Phosphate mining in Banaba and Nauru

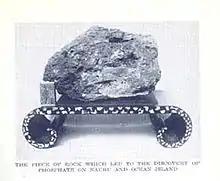
The piece of phosphate used as a door stop

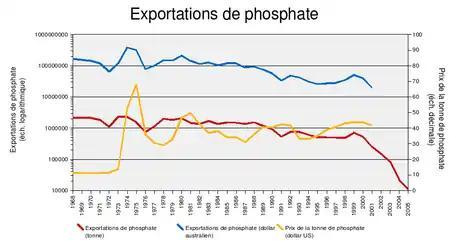
The economic history of the Nauruan phosphate industry.

The economy of Banaba and Nauru has been almost wholly dependent on phosphate, which has led to environmental disaster on these islands, with 80% of the islands' surface having been strip-mined. The phosphate deposits were virtually exhausted by 2000, although some small-scale mining is still in progress on Nauru. Mining ended on Banaba in 1979.